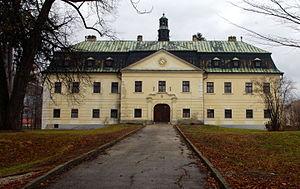
Gbeľany est une commune de la région de Žilina, en Slovaquie.